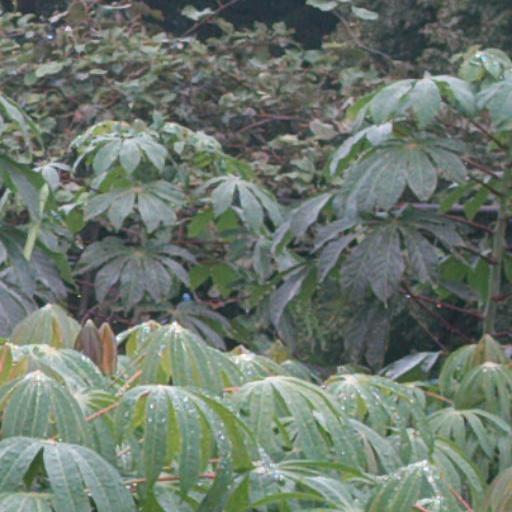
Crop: cassava